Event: Nepal Earthquake
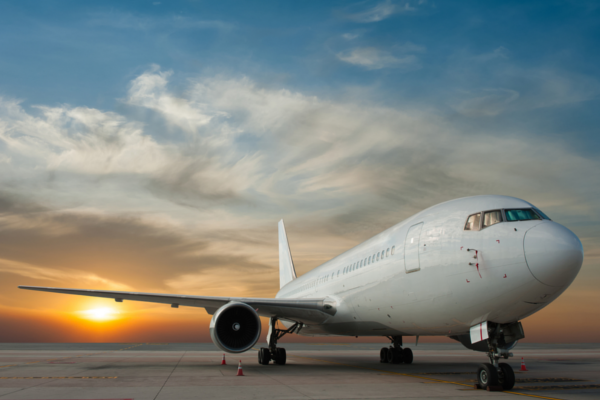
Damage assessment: no_damage